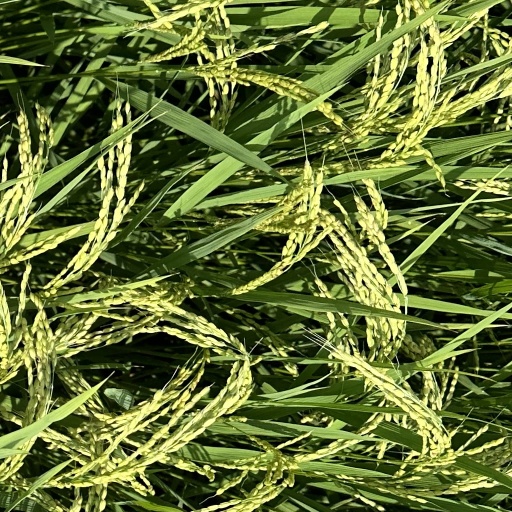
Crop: rice